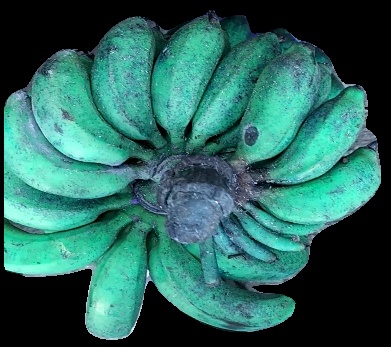
Variety: rasbale
Grade: grade3